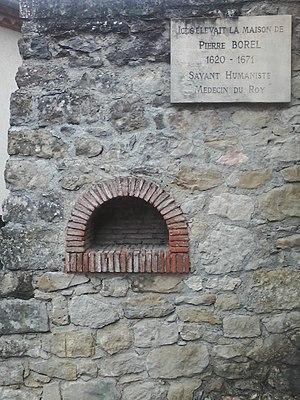
Castres est une commune française, unique sous-préfecture du département du Tarn et chef-lieu de l'arrondissement de Castres, en région Occitanie.
Pierre Borel est un médecin, botaniste et érudit français, né vers 1620 à Castres et mort le 14 octobre 1671 à Castres.